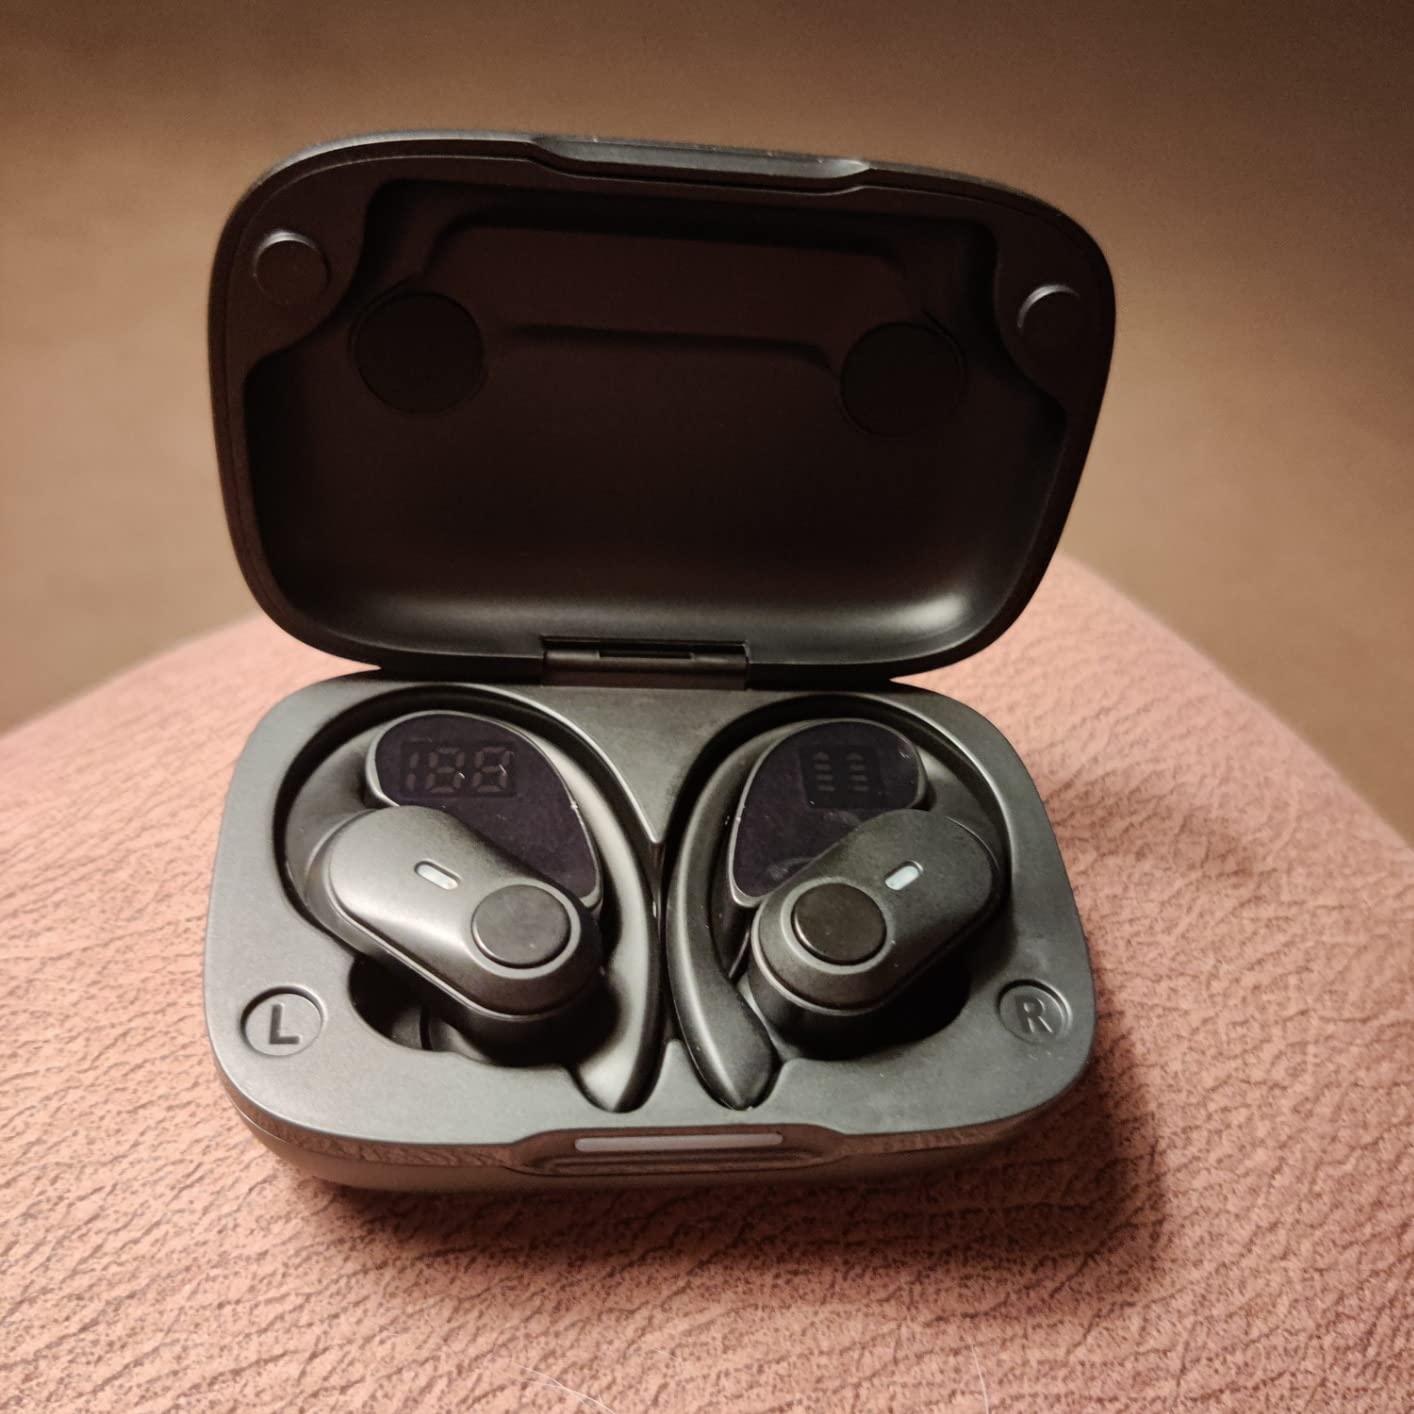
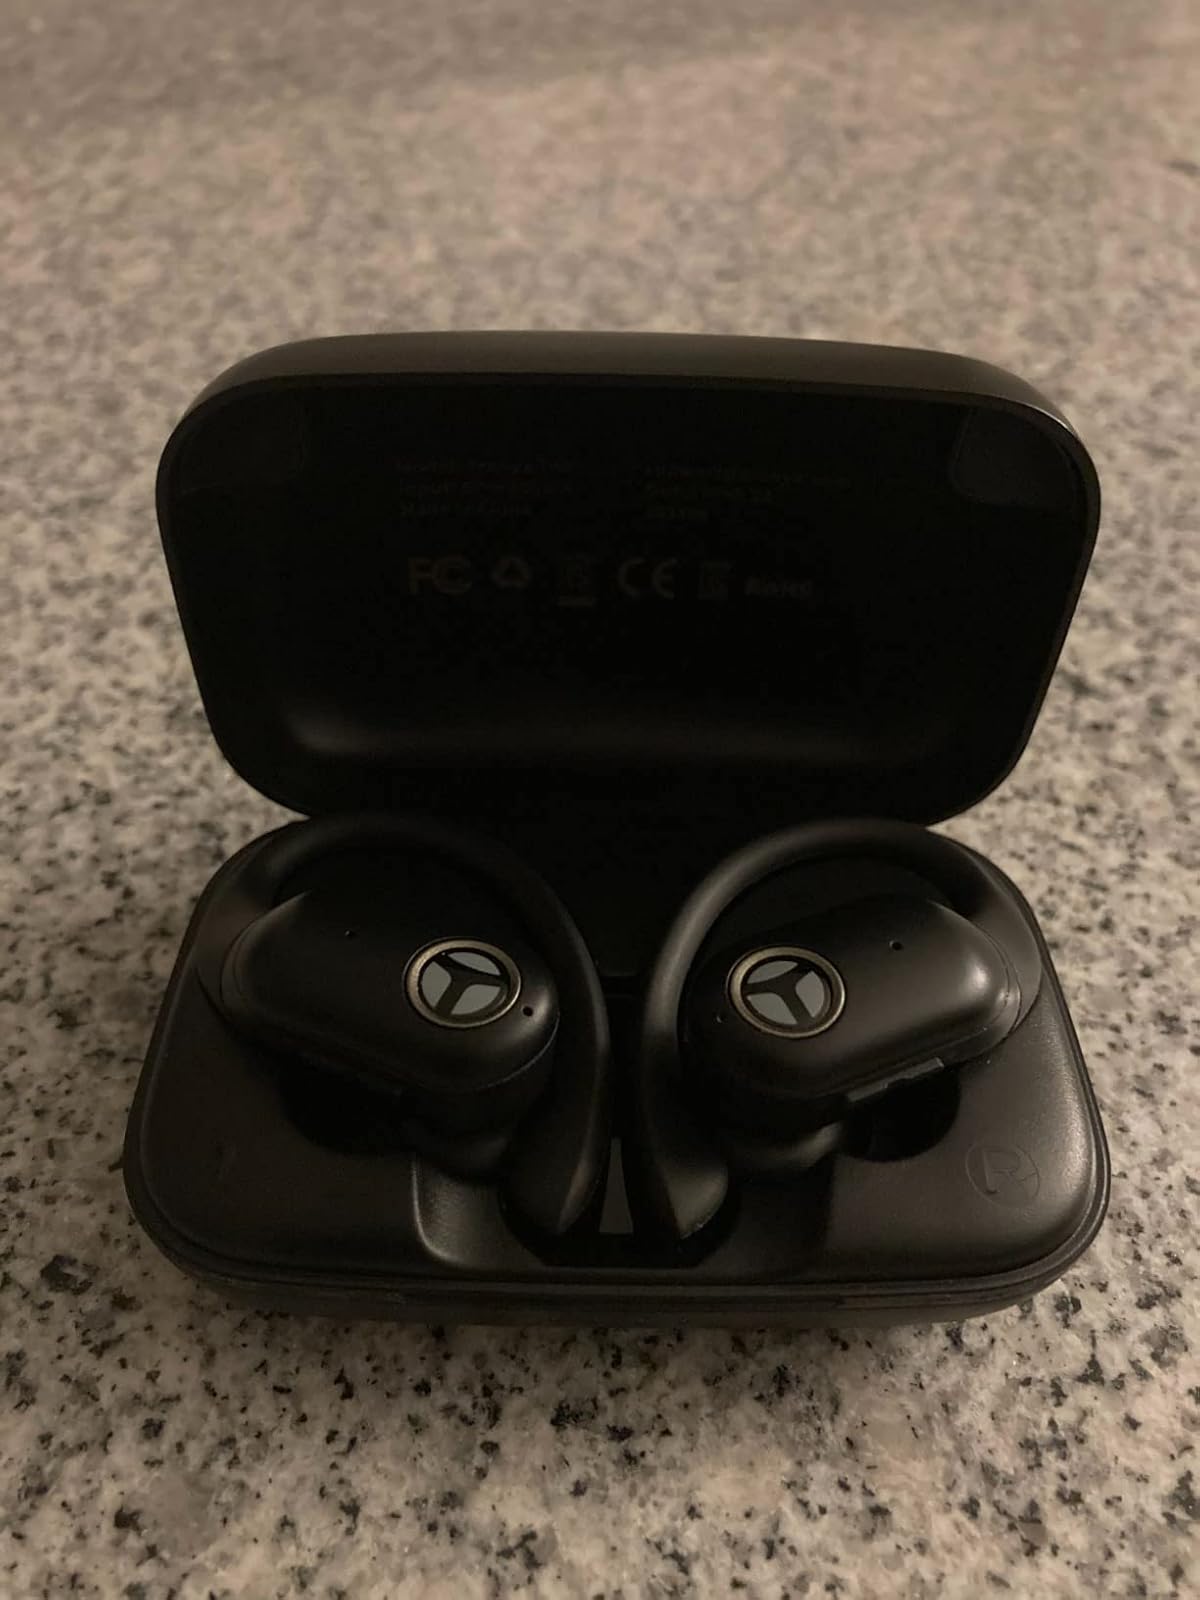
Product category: earbuds
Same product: no